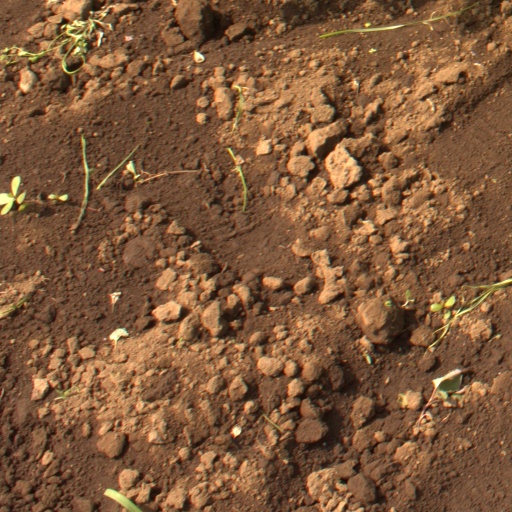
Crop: soybean